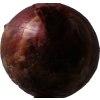
Label: red_onion